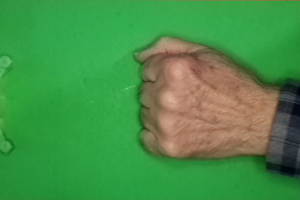
Label: rock